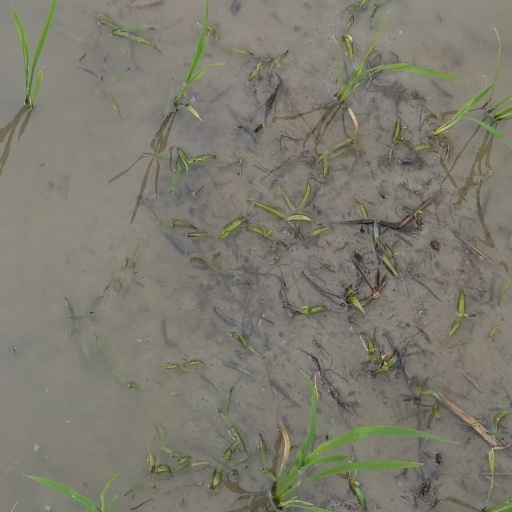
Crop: rice